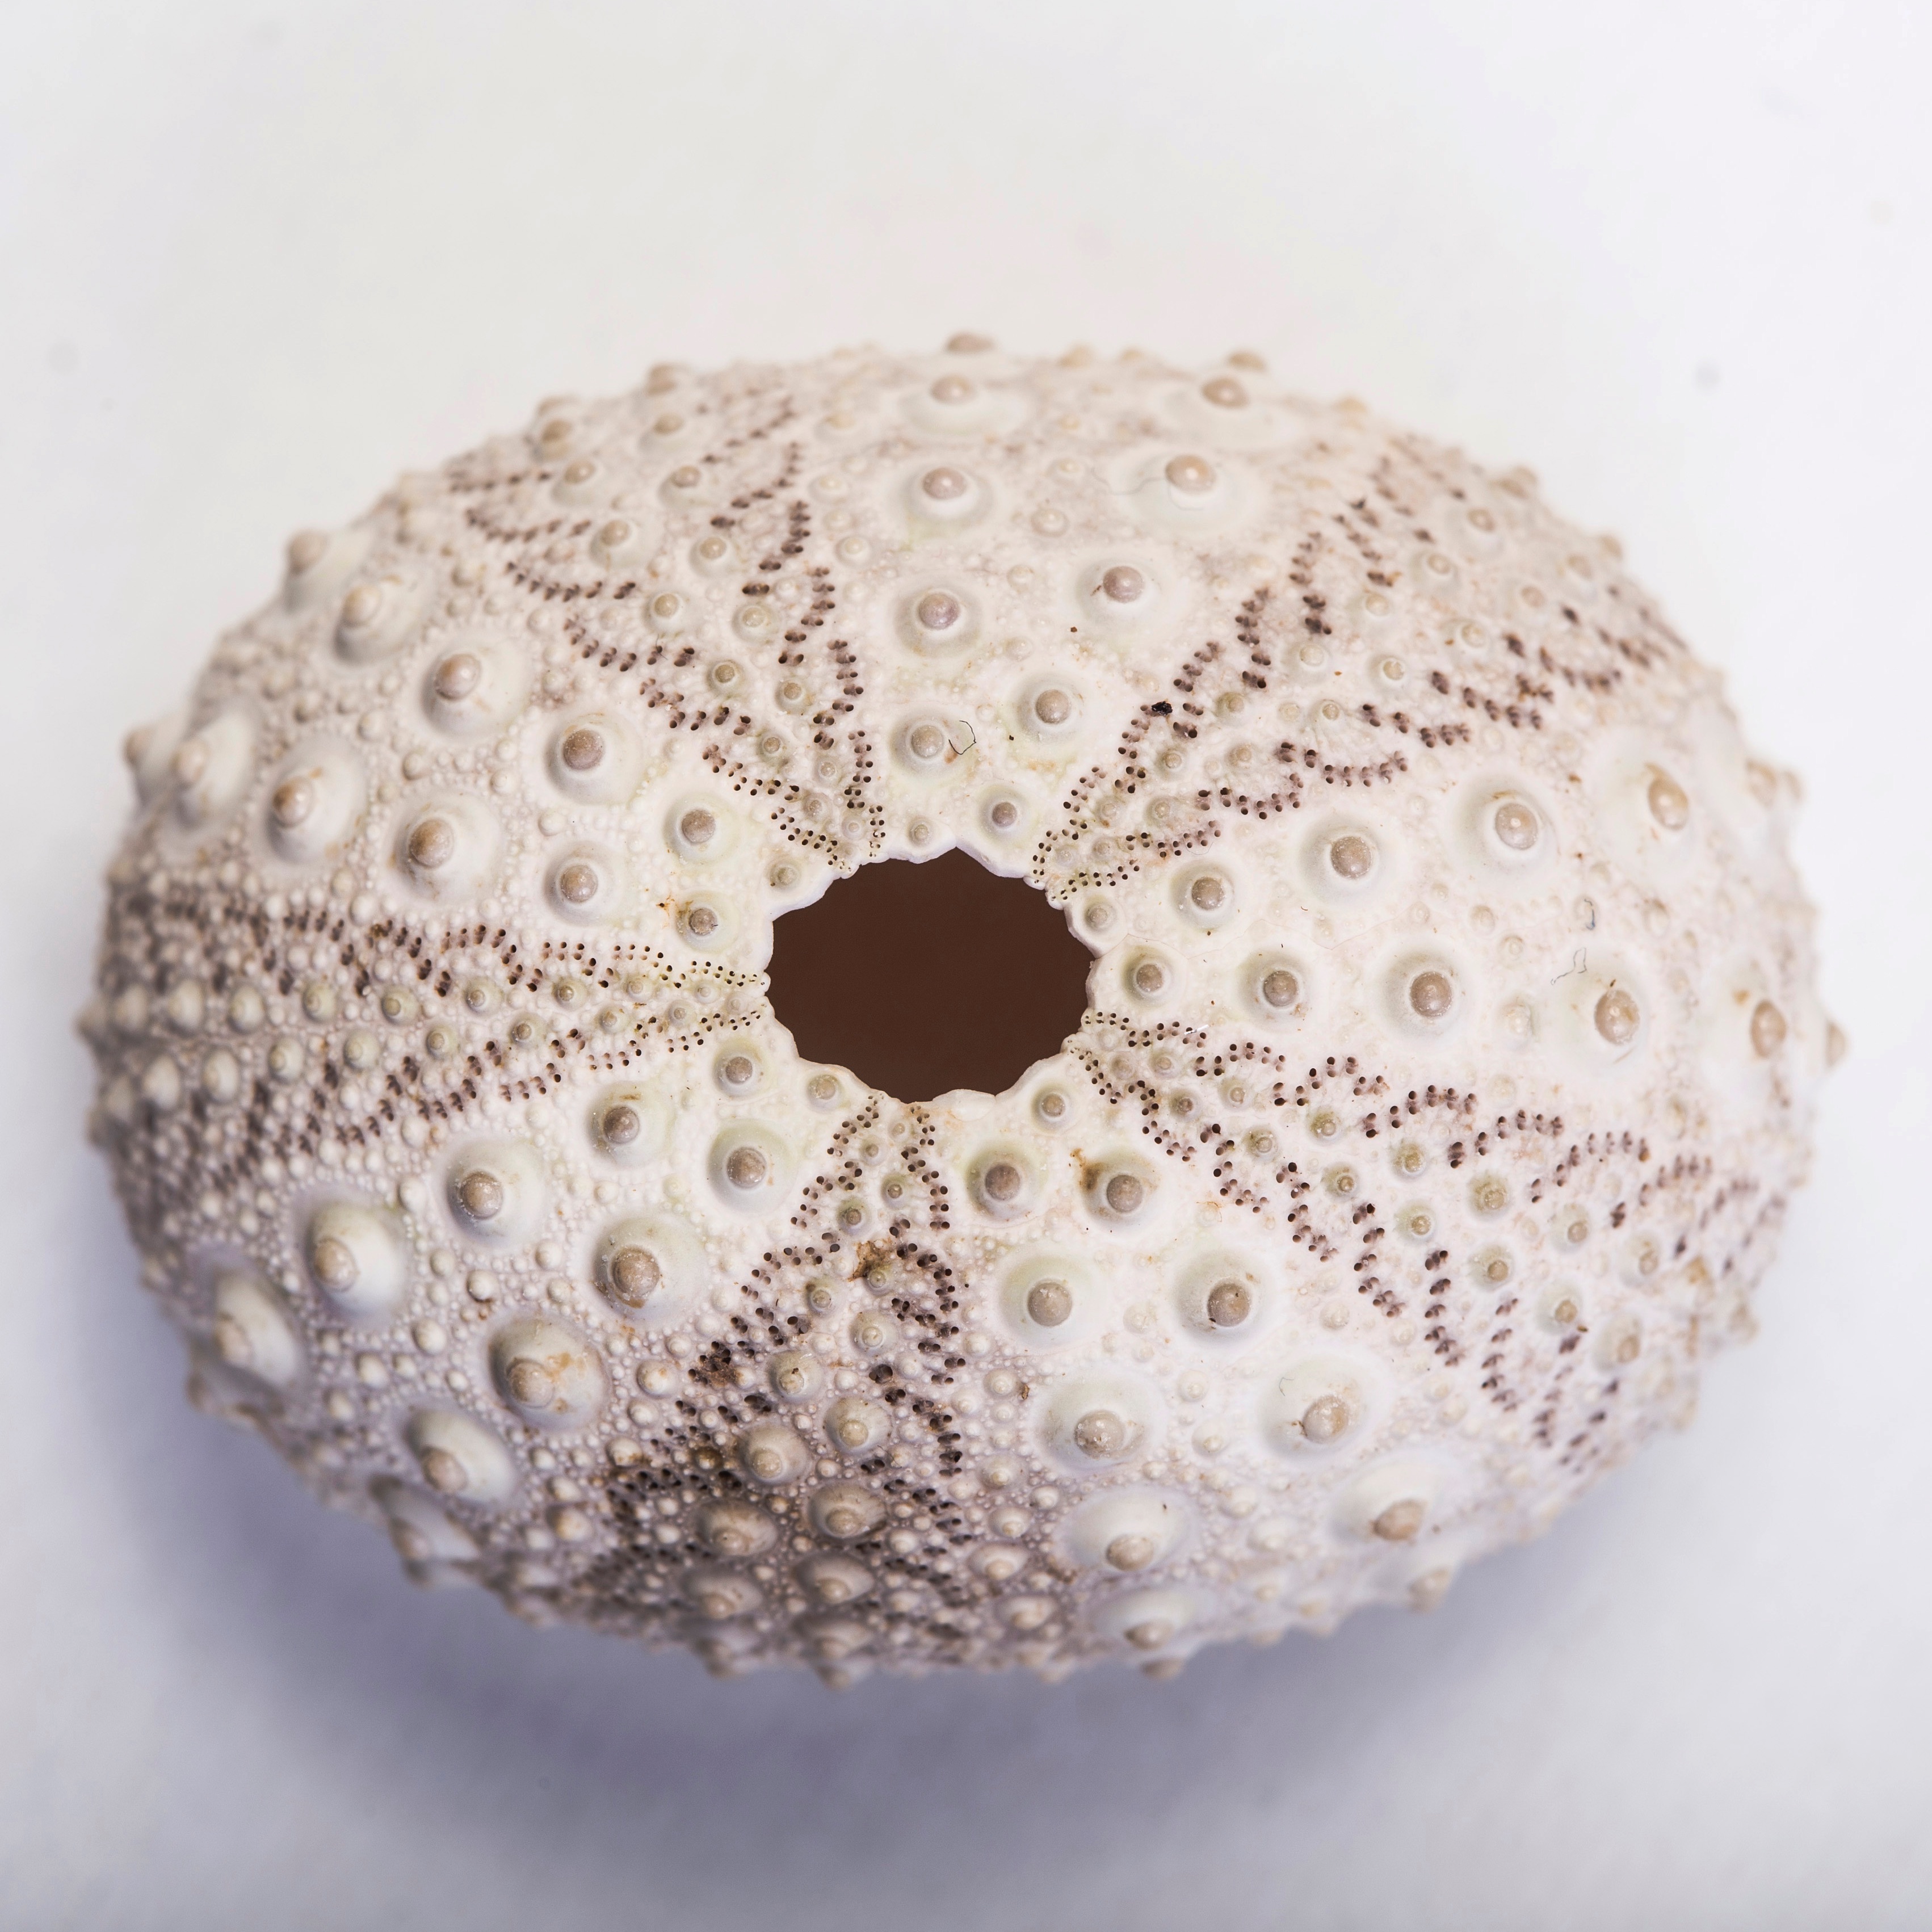
pattern, hat, clothing, headgear, wool, circle, crochet, textile, art, design, cap, doily, fashion accessory